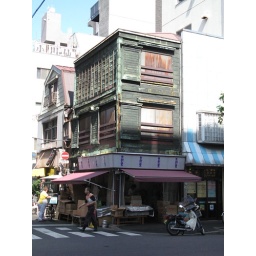
Building near Tsukiji fish market